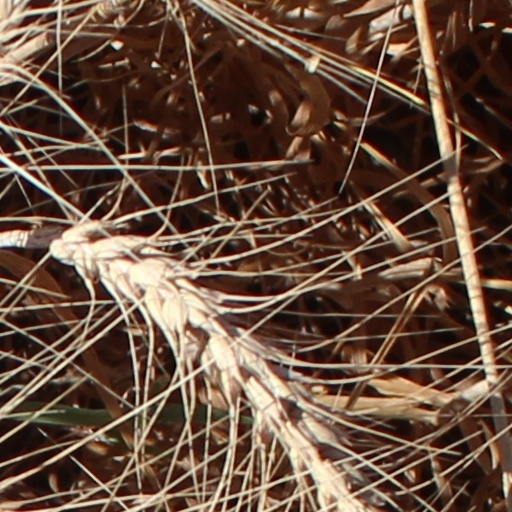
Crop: wheat